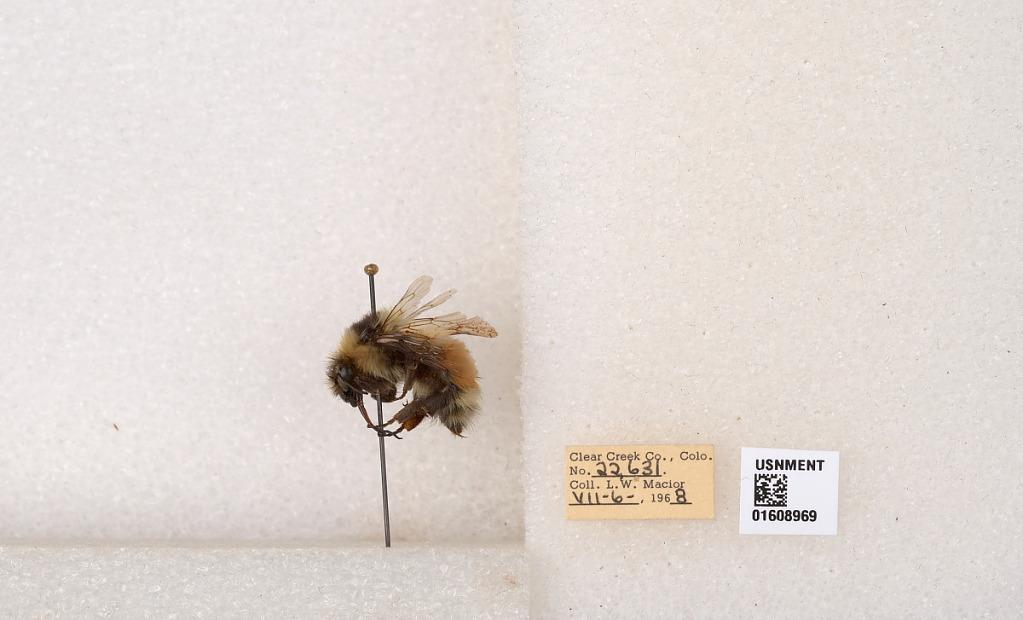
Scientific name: Bombus (Pyrobombus) sylvicola Kirby
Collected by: L. Macior
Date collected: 1968-7-6
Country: United States
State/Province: Colorado
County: Clear Creek
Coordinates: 39.6891, -105.644